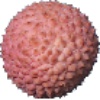
Label: Lychee 1